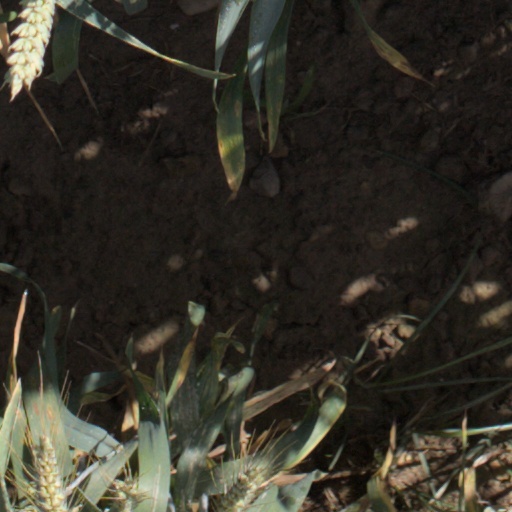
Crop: wheat